Montana Arctic grayling

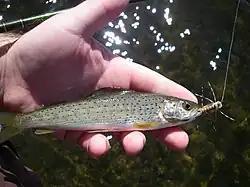
Grebe Lake grayling

In 1921, U.S. Fish Commission personnel stocked Grebe Lake, at that time fishless, with a lacustrine form of the Montana arctic grayling. The original stocks came from Georgetown Lake near Anaconda, Montana. In an effort to re-establish grayling in western states, over 72 million grayling eggs were harvested from Grebe Lake between 1931 and 1956 and distributed to hatcheries. Most lake dwelling grayling in the west today can be genetically traced to the Grebe Lake stocks. Grebe Lake was closed to fishing until 1944 because of the fish culture operations at the lake.